Bloomfield Road

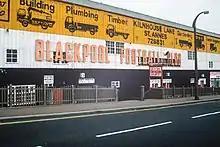
The second incarnation of the Bloomfield Road facade

The previous 1925 main stand was demolished in 2003. This is the two-tiered stand that abutted Bloomfield Road.